Answer in natural language. Which object is closer to the camera taking this photo, black bar stool or Window? Choose between the following options: black bar stool or Window
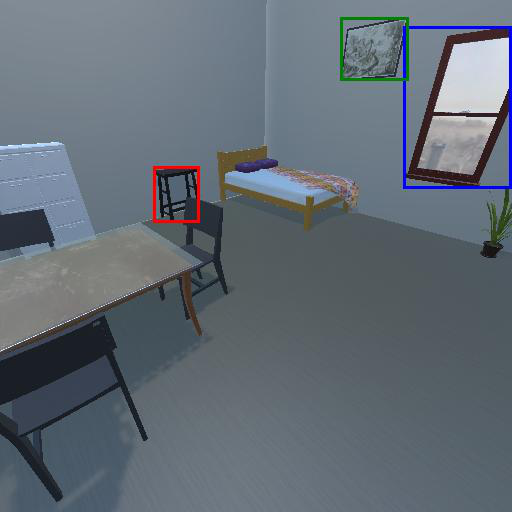
<answer>black bar stool</answer>